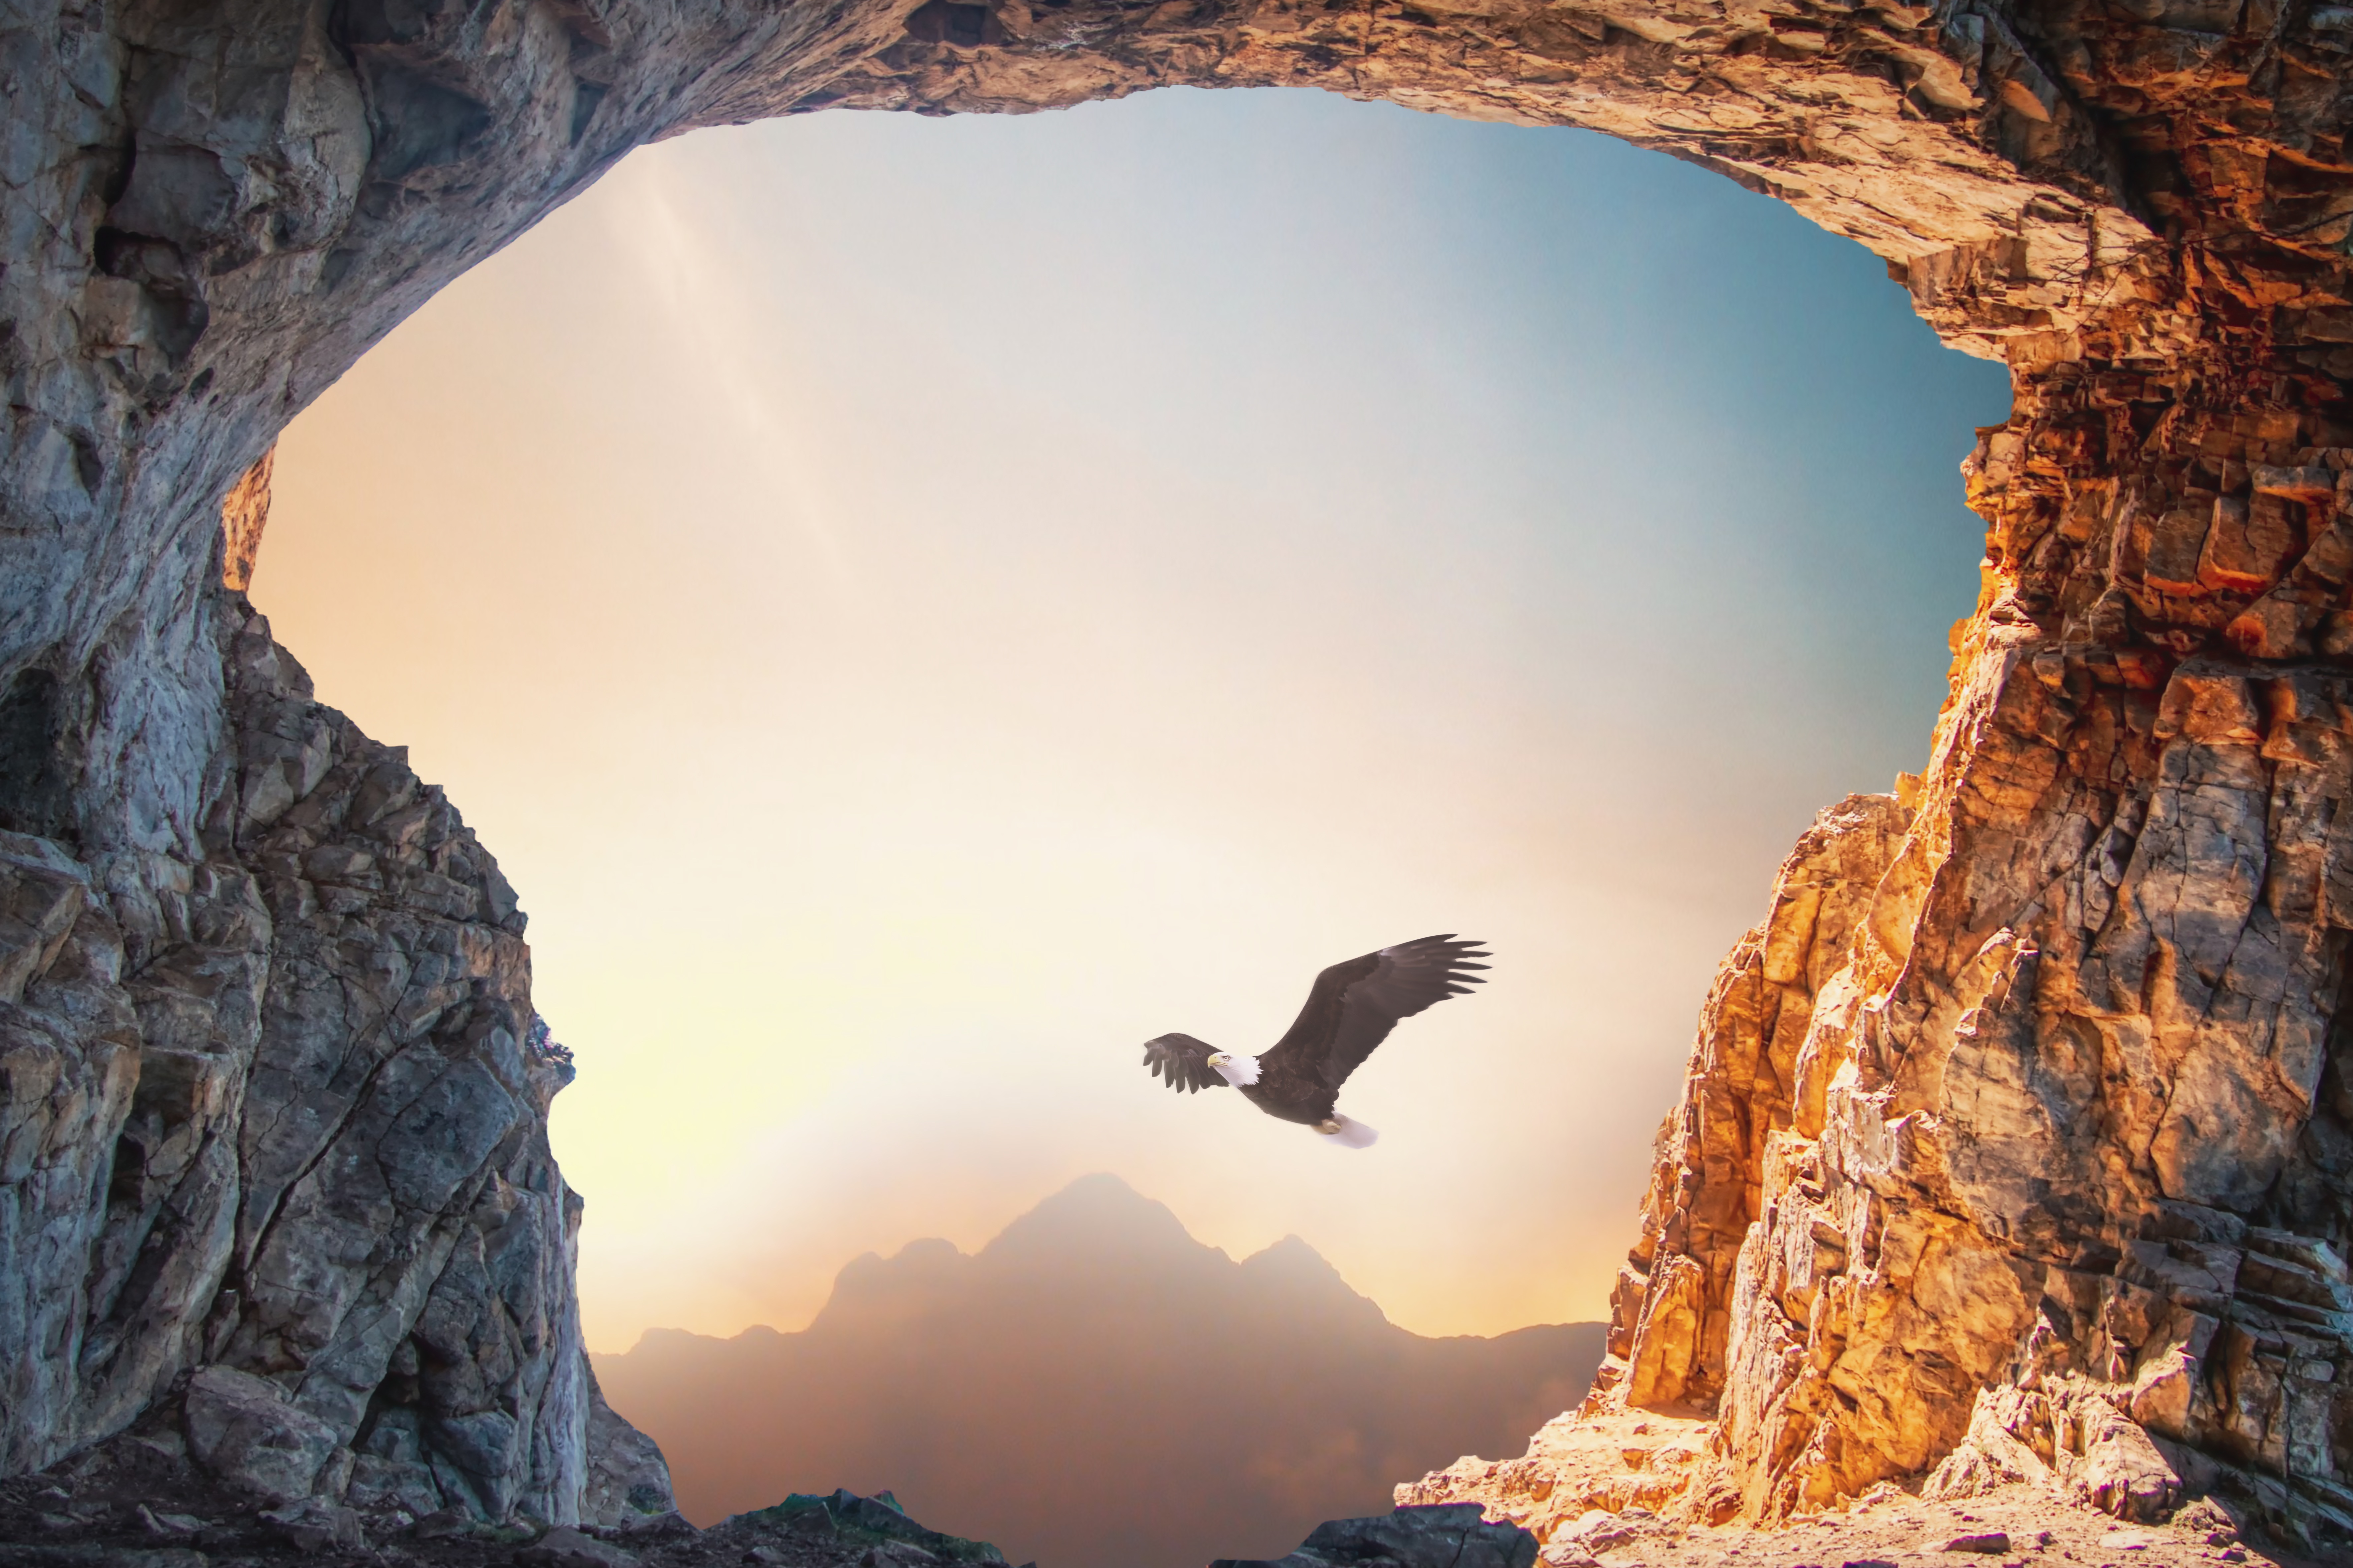
natural, brown, sky, nature, bird, cloud, mountain, formation, bedrock, landscape, Tints and shades, arch, cave, geology, rock, natural arch, natural landscape, erosion, outcrop, horizon, shadow, klippe, circle